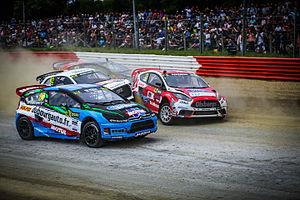
Jean-Baptiste Dubourg, né le 17 août 1987 à Bordeaux, est un pilote français de rallycross. Engagé en Championnat du monde de rallycross FIA en 2017, il évolue en 2018 en Championnat d'Europe de rallycross. Il est également quadruple vainqueur consécutif du Trophée Andros en 2016, 2017, 2018 et 2019.
DA Racing est une équipe de sport automobile française fondée en 2005 par l'ancien pilote automobile Dominique Dubourg. Elle participe à l'intégralité du Championnat du monde de rallycross FIA pour la saison 2017, ainsi qu'au Trophée Andros. Le pilote de l'équipe Jean-Baptiste Dubourg est triple vainqueur en titre du Trophée Andros.